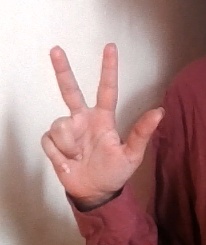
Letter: al